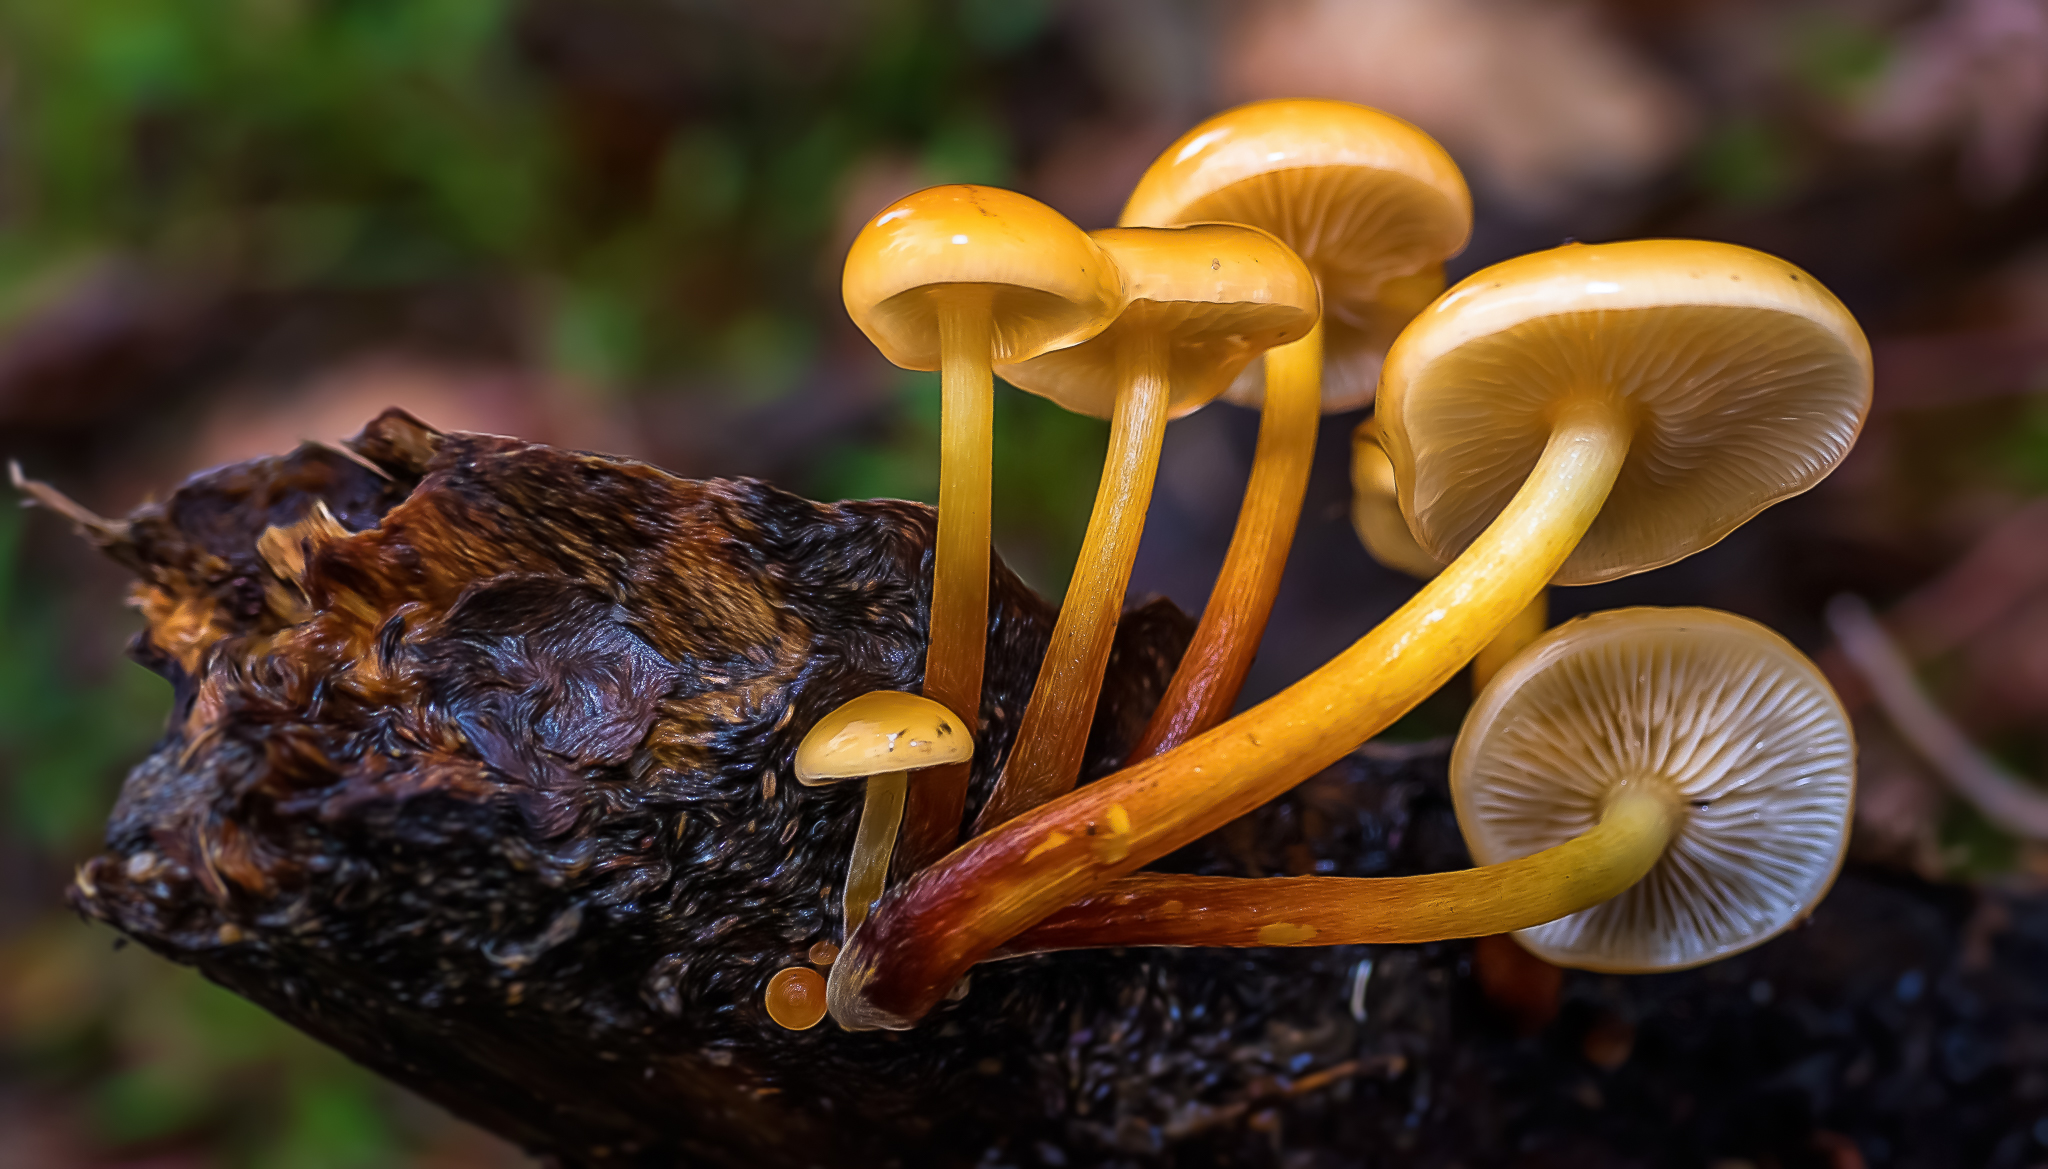
nature, macro, mushroom, flora, fauna, fungus, mushrooms, naturaleza, setas, lumixfz1000, fz1000, bolete, auriculariales, ggl1, xovesphoto, panasoniclumixfz1000, agaricus, macro photography, matsutake, edible mushroom, plant stem, medicinal mushroom, agaricomycetes, agaricaceae, auriculariaceae, lingzhi mushroom